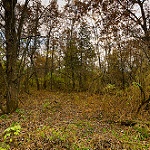
Label: forest